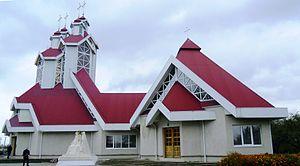
L'Eglise catholique grecque nouvellement construit et le musée du nom Métropolite Andrey Sheptytsky dans le village Prylbychi.Українська: Нещодавно збудована греко-католицька церква і при ній кімната-музей імені Митрополита Андрея Шептицького в селі Прилбичі Яворівського району
André Szeptycki est un métropolite de l’Église grecque-catholique ukrainienne fondateur des studites et reconnu vénérable par l'Église catholique.